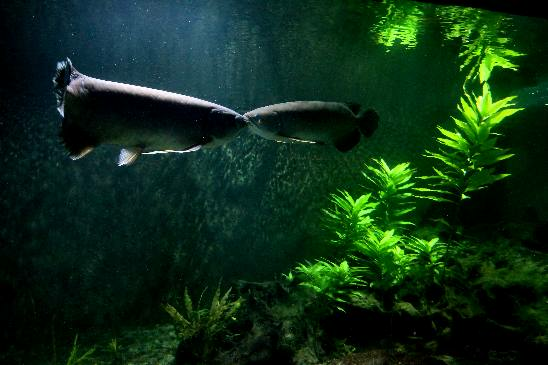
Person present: No